Hugh O'Neill, Earl of Tyrone

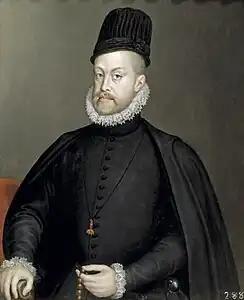
Tyrone repeatedly requested Philip II's assistance throughout the Nine Years' War.

It is clear that Tyrone aspired to the position of O'Neill clan chief. In March 1583, news spread that Turlough had died. Tyrone rushed to Tullyhogue Fort, the ancient ceremonial site where the O'Neill chiefs were traditionally inaugurated. It turned out that Turlough had not died but had only fallen into a brief coma from alcohol poisoning. Tyrone's constant disputes with Turlough were utilised by the government to weaken the O'Neill clan. In 1584, Tyrone and Turlough were at Strabane to celebrate Easter together. The Dublin government was extremely alarmed at this news and feared that the O'Neill rivalry may be dissolving. By 1587, Turlough had established an alliance with the MacShanes. Tyrone and Hugh McManus O'Donnell launched an attack on Turlough in 1588, but they were defeated at Carricklea to the satisfaction of Perrot.